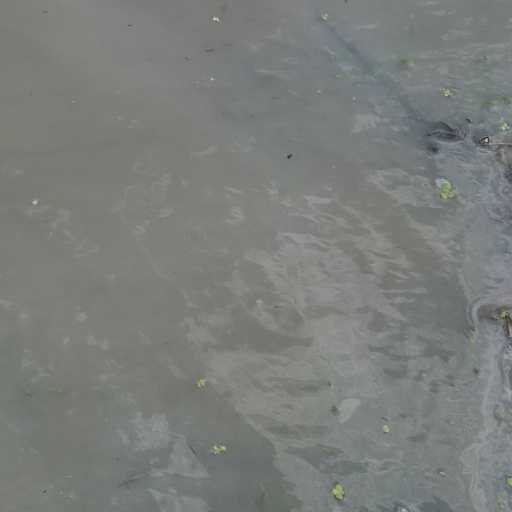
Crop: rice